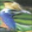
Label: bird